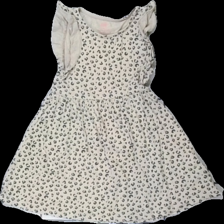
View: front
Type: Dress
Category: Children
Brand: H&M
Colors: Beige, Black
Material: 100% cott
Pattern: Animal print
Cut: Regular, C-collar
Size: 98
Season: Summer
Stains: Minor
Damage: stain
Damage location: bottom center
Price range: <50
Recommended usage: Recycle
Description: Beige dress with black leopard print for kids, from H&M size 98/ 110. Poor condition.